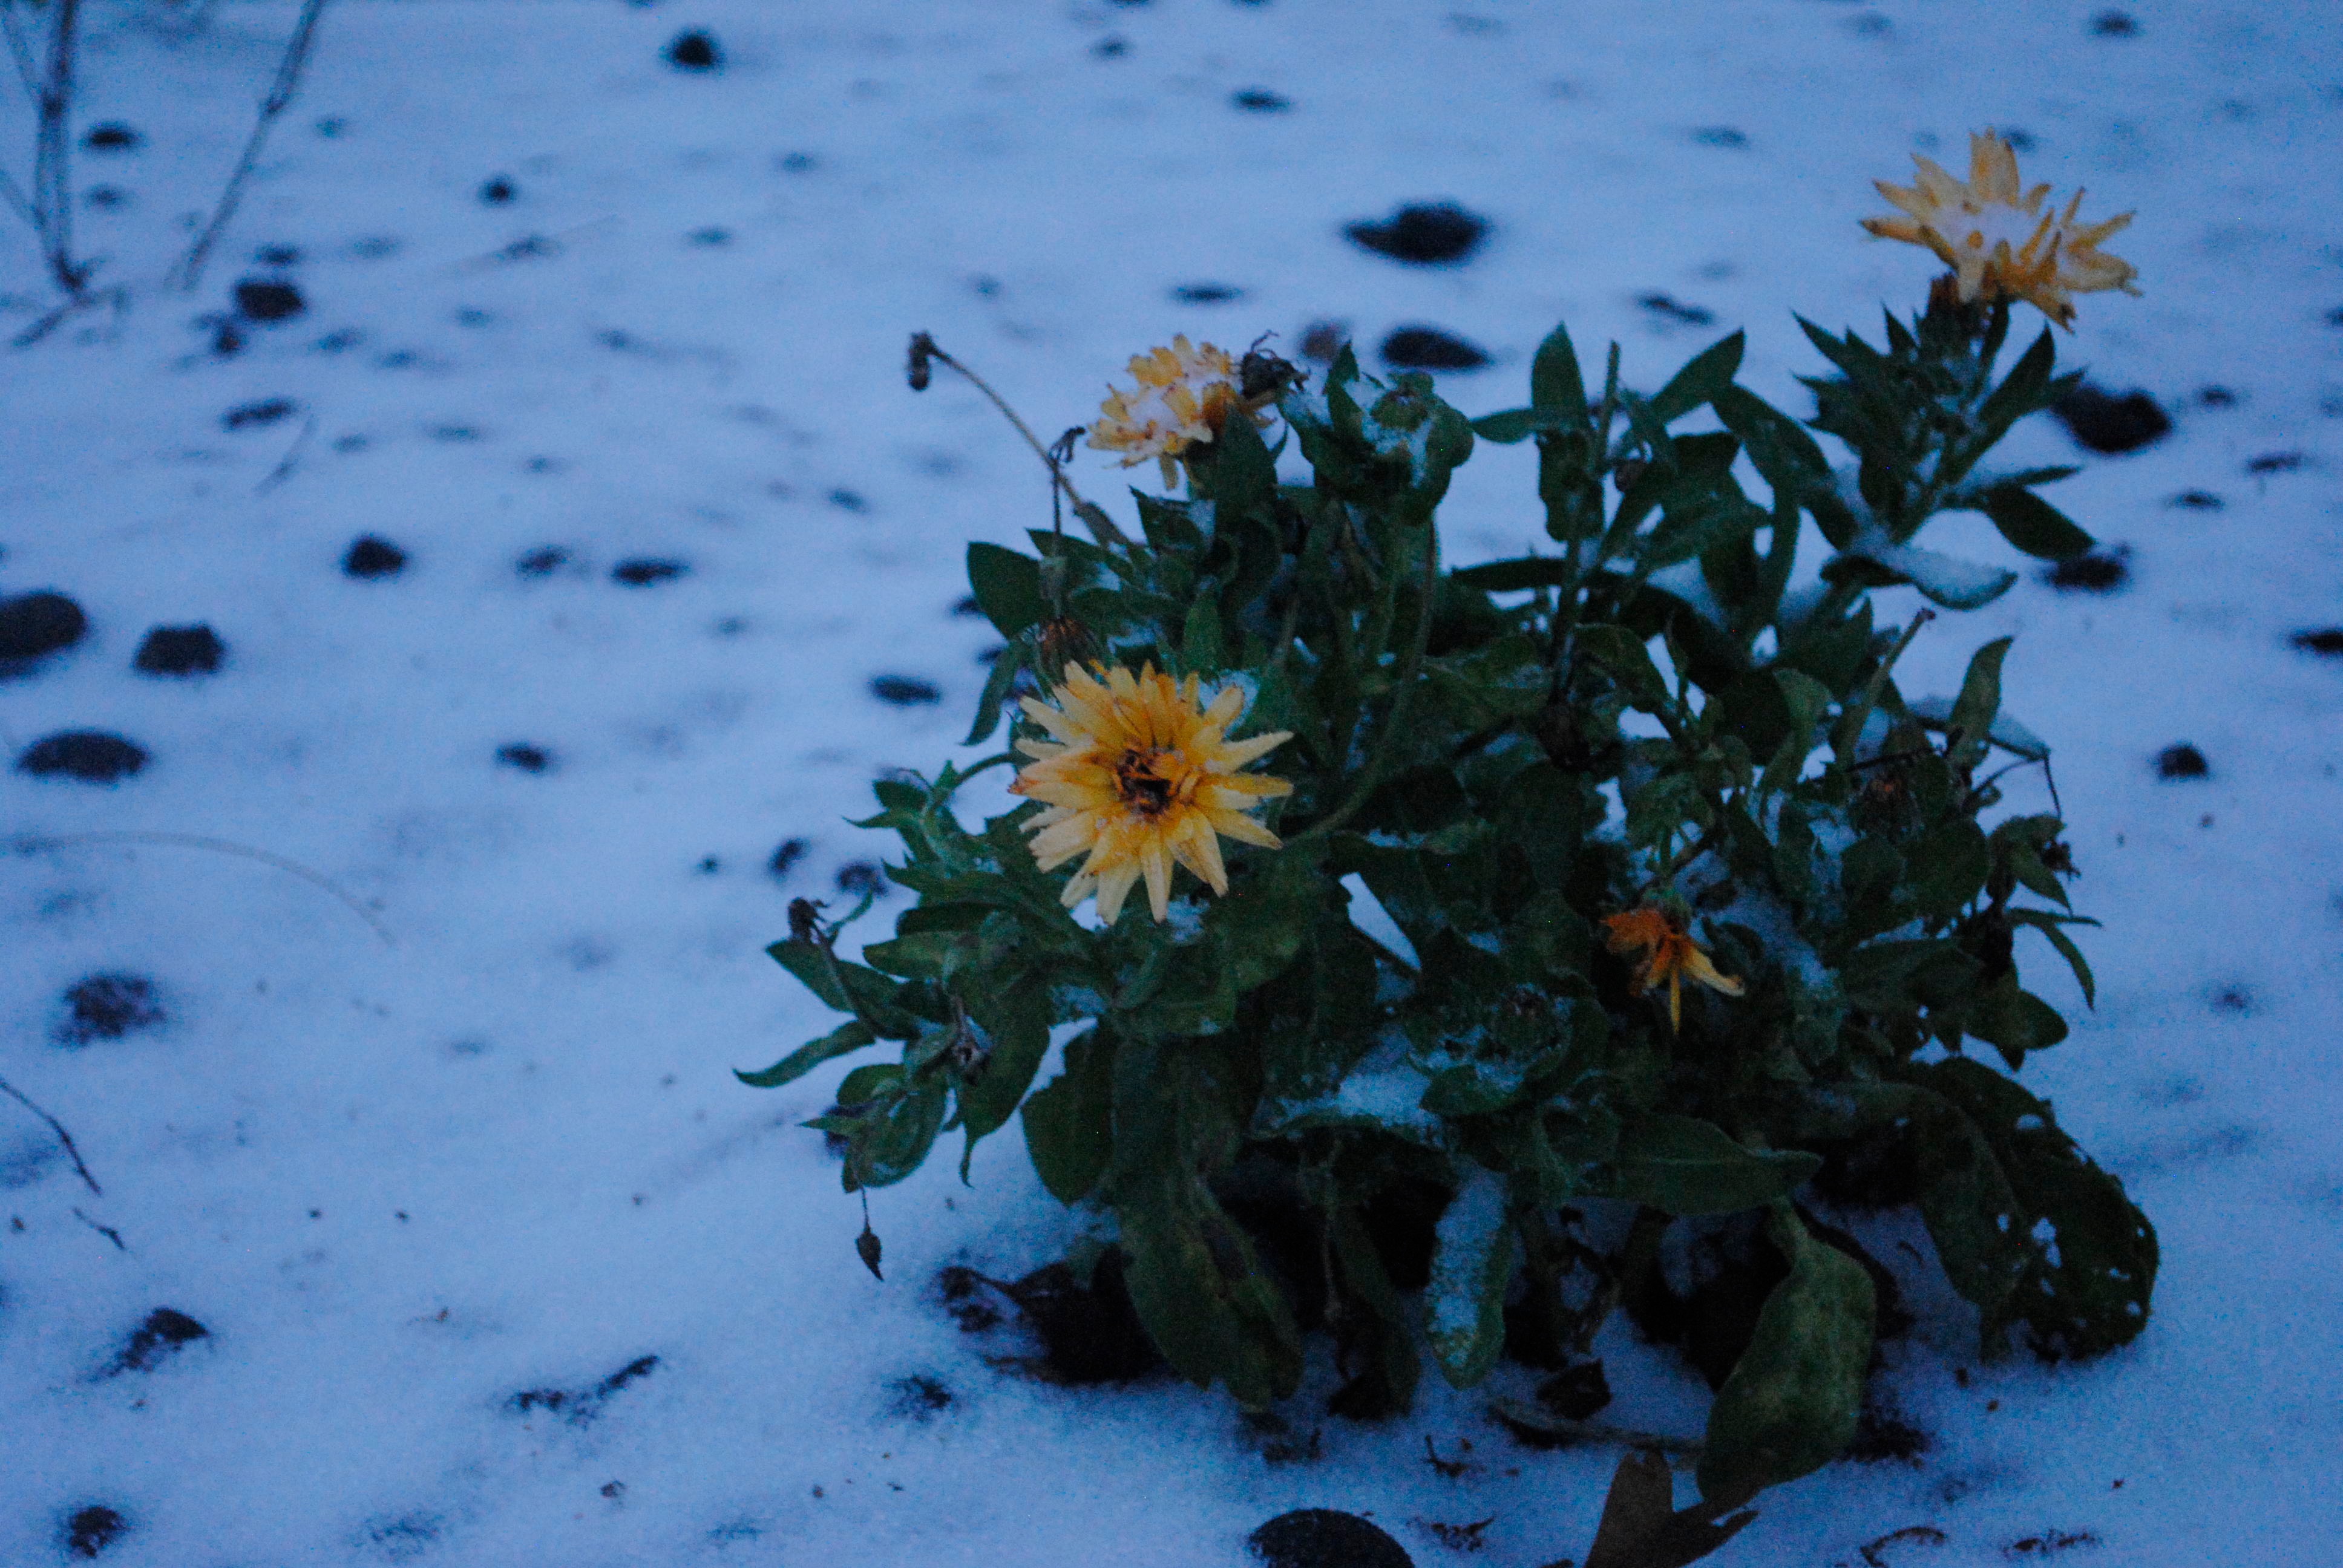
nature, snow, plant, leaf, flower, green, reflection, weather, blue, flora, season, macro photography, daisy family, land plant